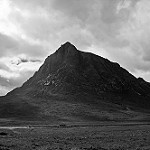
Label: B & W